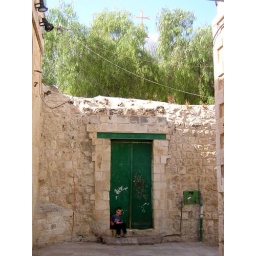
Random boy with cross of HS in the background